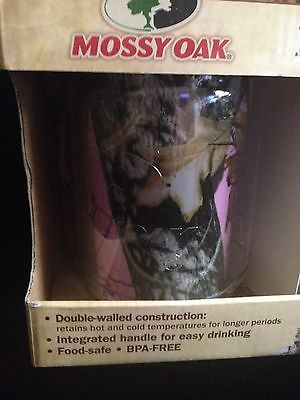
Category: mug